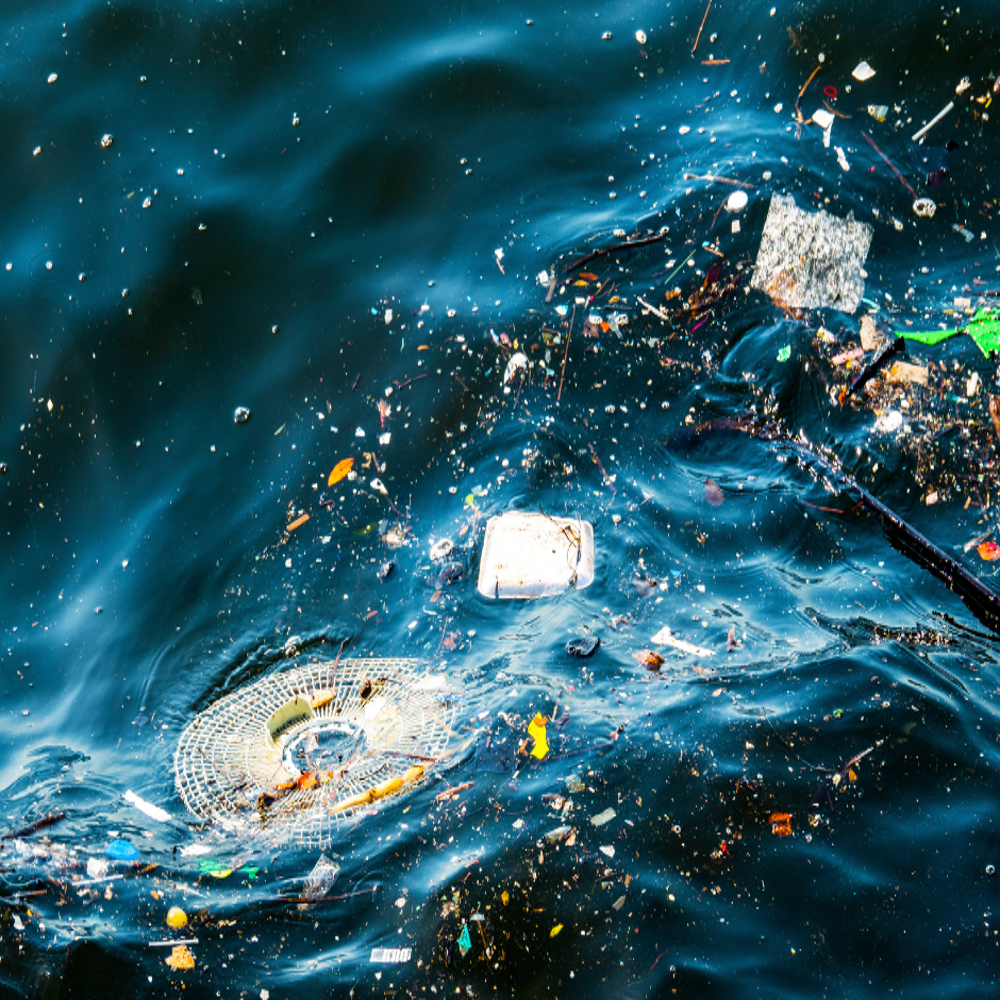
Body of water present: yes
Land polluted: yes
Water polluted: yes
Pollution percentage: 40%